More than This (novel)

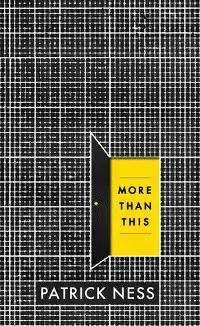

More Than This is a young adult novel by Patrick Ness, published by Candlewick Press in 2013. It follows a teenage boy named Seth who, after drowning in the ocean, wakes up alone on a desolate suburban English street in what he believes to be hell.